Livonia, Michigan

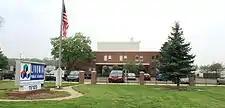
Livonia Public Schools administration

Most of Livonia is served by the Livonia Public Schools district, consisting of two early childhood centers, thirteen elementary schools, four upper elementary Schools, three middle schools and three high schools. The district also serves students in portions of Westland. A portion of northeast Livonia is served by the Clarenceville School District.